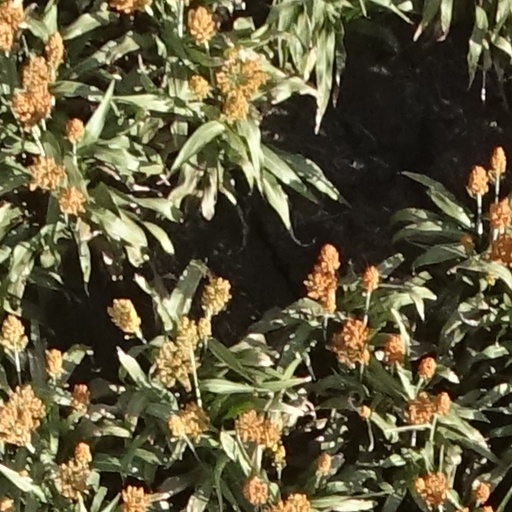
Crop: sorghum